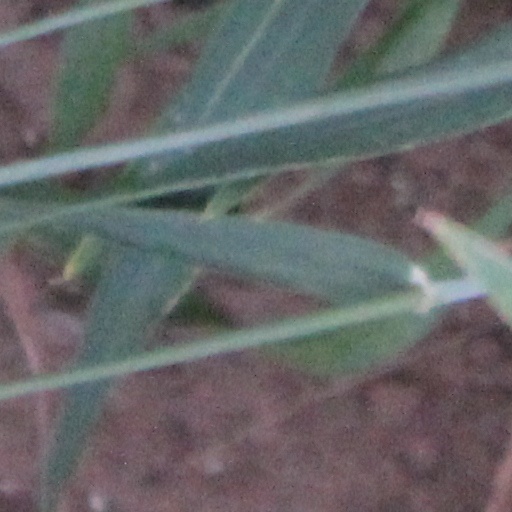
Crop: wheat